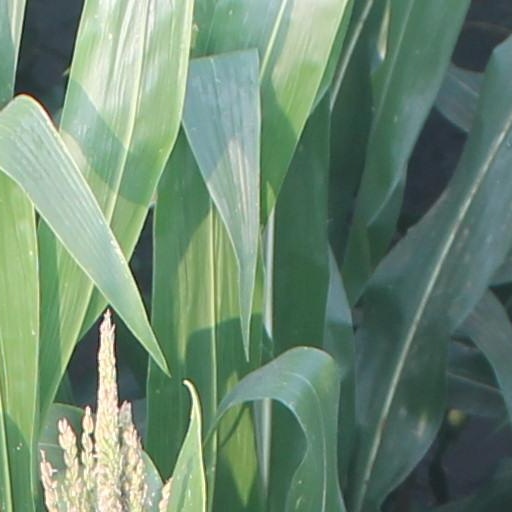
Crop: maize; corn